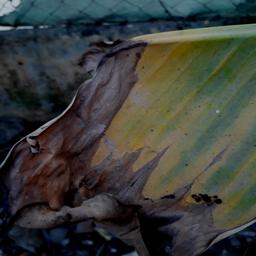
Label: POTASSIUM DEFICIENCY